Ryan Reyes

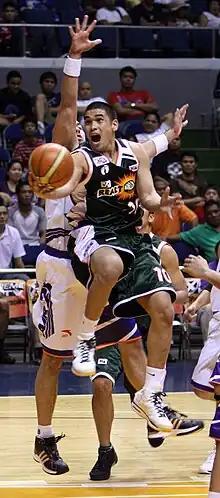
Reyes with the Sta. Lucia Realtors in 2008

Ryan Jay Reyes (born August 10, 1983) is a Filipino-American professional basketball player for TNT Tropang 5G of the Philippine Basketball Association (PBA). Nicknamed D-Energizer for his energetic style of play, he was drafted third overall by the Sta. Lucia Realtors in the 2007 PBA draft.